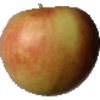
Label: Apple Red 2